Aegilia

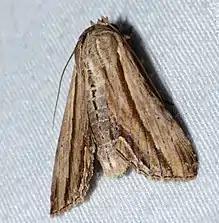
Aegilia describens

Aegilia is a genus of moths of the family Euteliidae.